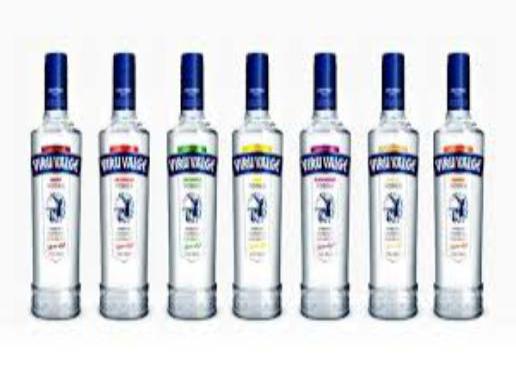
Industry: Food